Ommastrephidae

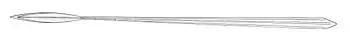
The gladius of "Illex illecebrosus"

Ommastrephid arms have a double series of suckers. The enlarged tips (the clubs) of the tentacles have four rows of suckers, except in the genus "Illex", which has eight. Hooks are absent. One of the ventral arms develops into a secondary sexual organ (the hectocotylus) in males.